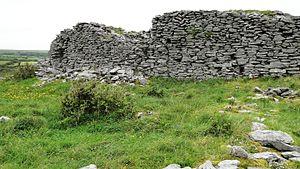
Cahercommaun est un fort circulaire situé dans la région du Burren à l'ouest de l'Irlande, classé monument national.